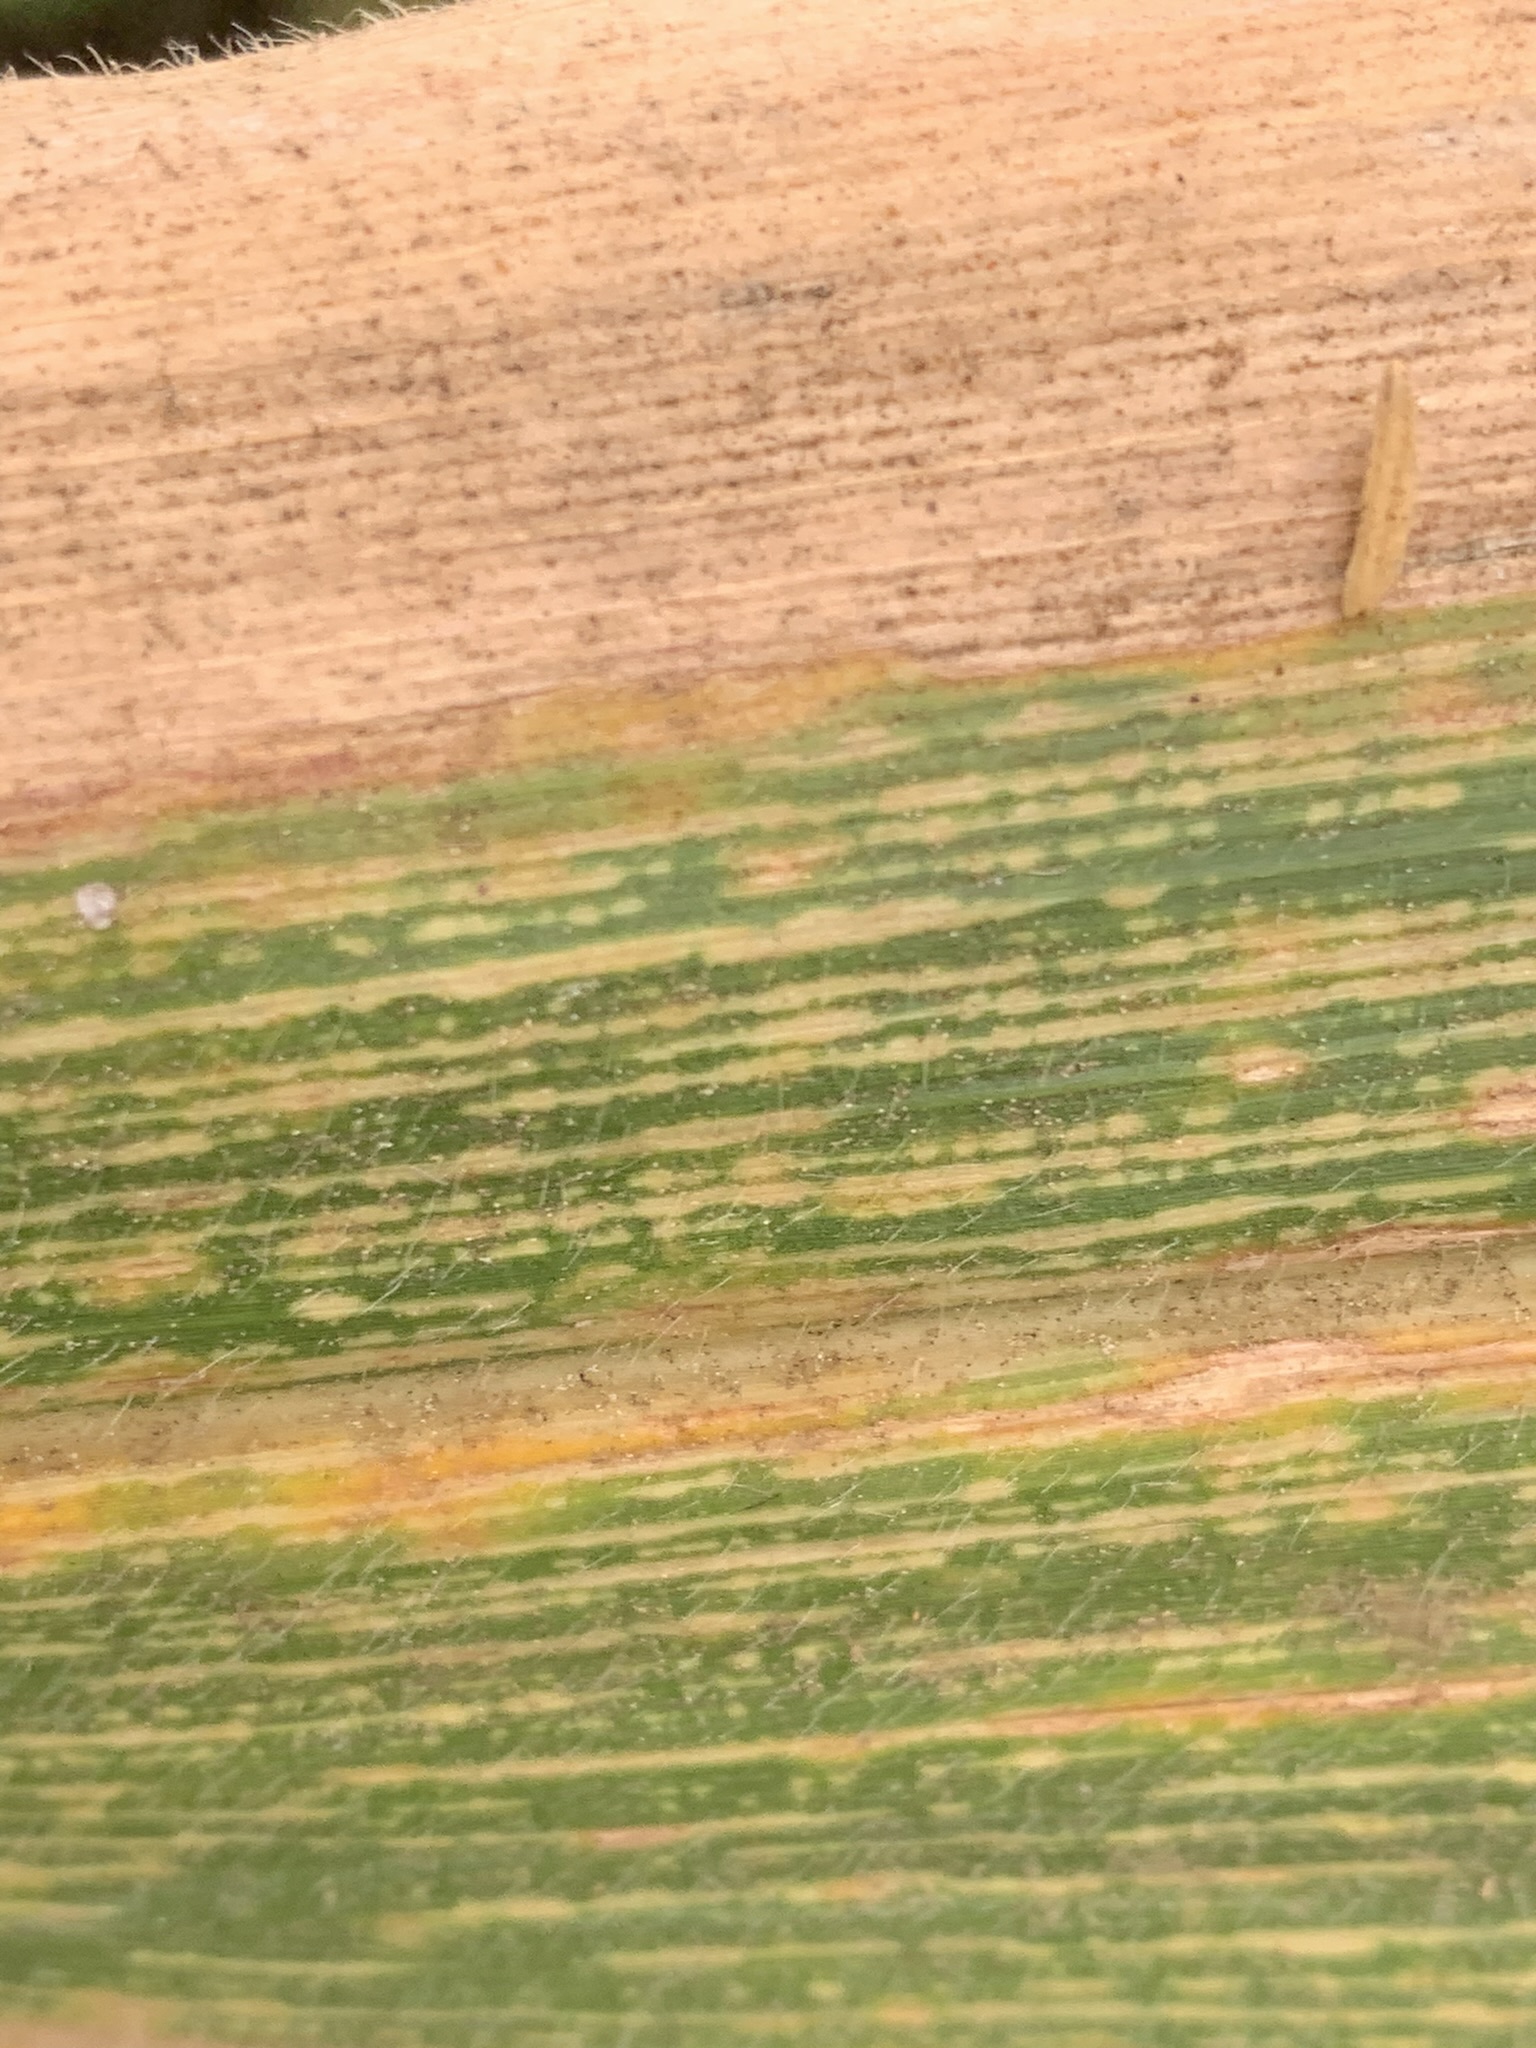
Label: MSV